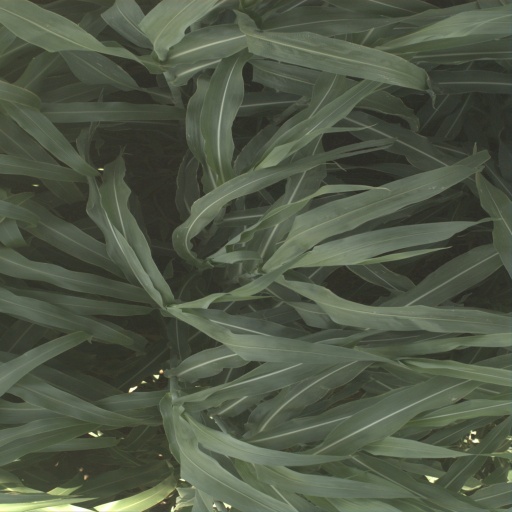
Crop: sorghum